Moroccan Jews

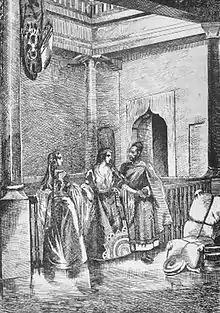
Etching of Jewish home in Mogador, Darondeau (1807–1841)

Moroccan Jews constitute an ancient community with possible origins dating back to before 70 CE. Concrete evidence of Jewish presence in Morocco becomes apparent in late antiquity, with Hebrew epitaphs and menorah-decorated lamps discovered in the Roman city of Volubilis, and the remains of a synagogue dating to the third century CE. In accordance with the norms of the Islamic legal system, Moroccan Jews had separate legal courts pertaining to "personal law" under which communities (Muslim "sharia", Christian Canon law and Jewish "halakha" law-abiding) were allowed to rule themselves under their own system.